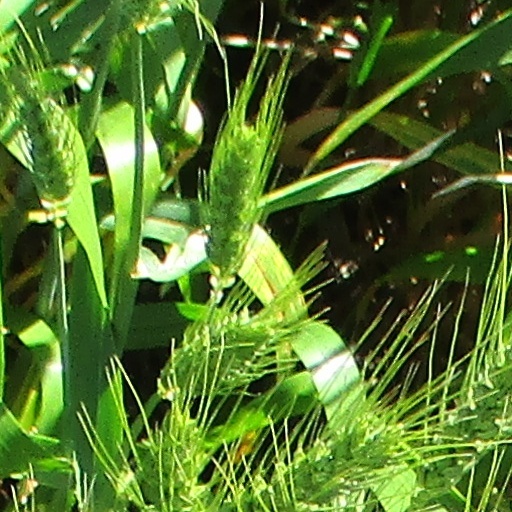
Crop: wheat